History of the Jews in Spain

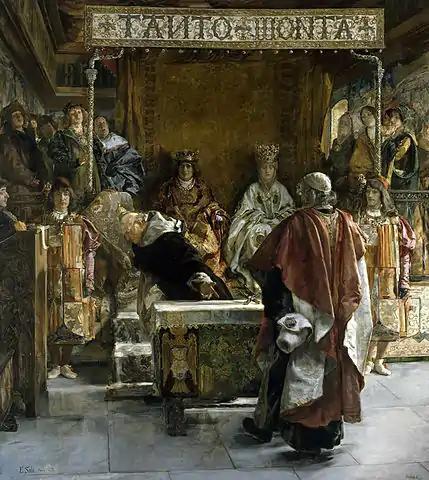
"The Expulsion of the Jews from Spain (in the year 1492)" by Emilio Sala Francés

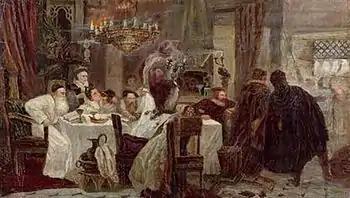
"Marranos: Secret Seder in Spain during the times of inquisition", an 1892 painting by Moshe Maimon

Several months after the fall of Granada, an edict of expulsion called the Alhambra Decree was issued against the Jews of Spain by Ferdinand and Isabella on 31 March 1492. It ordered all Jews of whatever age to leave the kingdom by the last day of July: one day before Tisha B'Av. They were permitted to take their property provided it was not in gold, silver, or money.